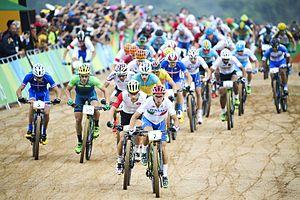
VTT cross-country masculin aux Jeux olympiques d'été de 2016 Português: Ciclismo nos Jogos Olímpicos de Verão de 2016 - cross-country dos homens
Le VTT cross-country masculin, épreuve des Jeux olympiques d'été de 2016, a lieu le 21 août 2016.